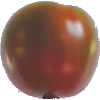
Label: Tomato Maroon 1